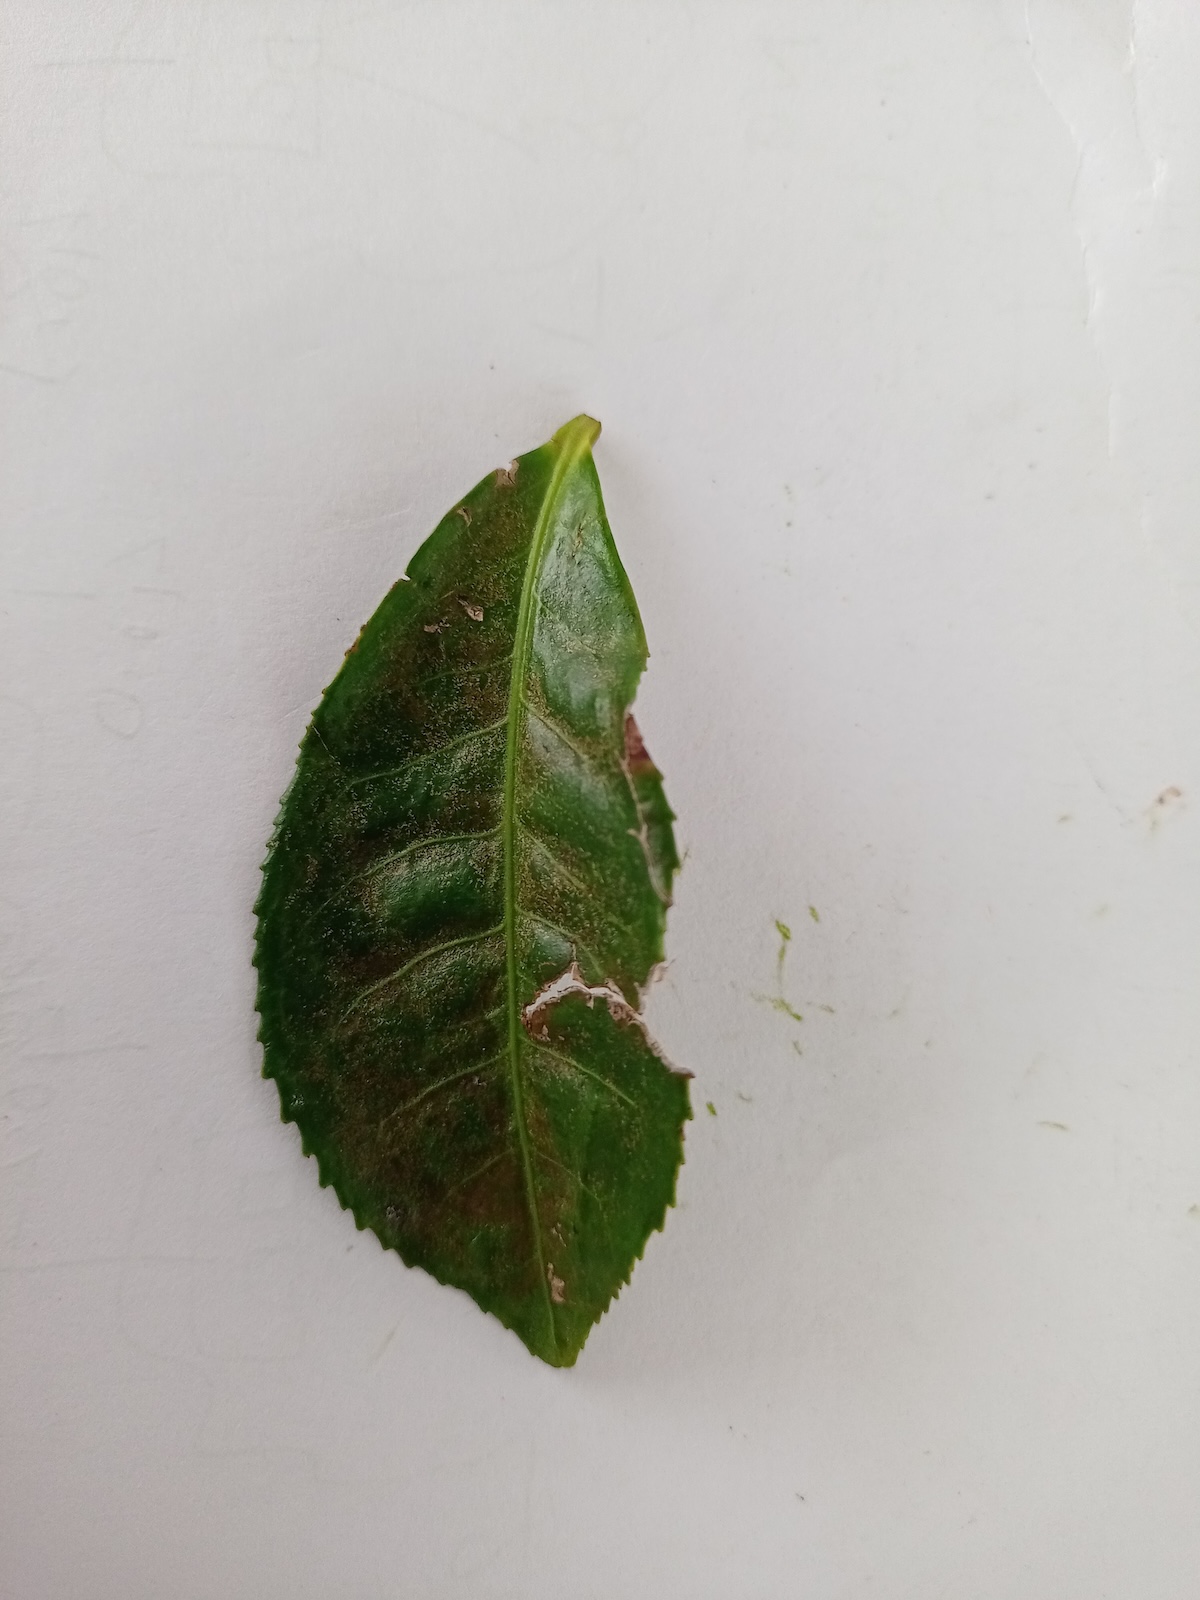
Label: Red spider